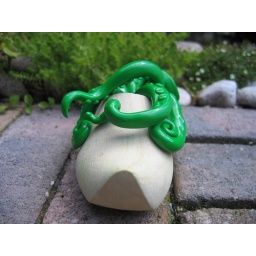
Octopus living in a wooden shoe